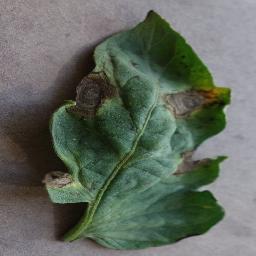
Label: Tomato___Early_blight